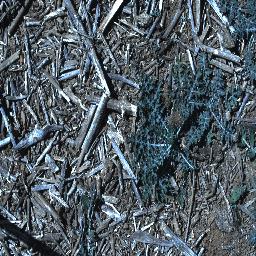
Label: parthenium